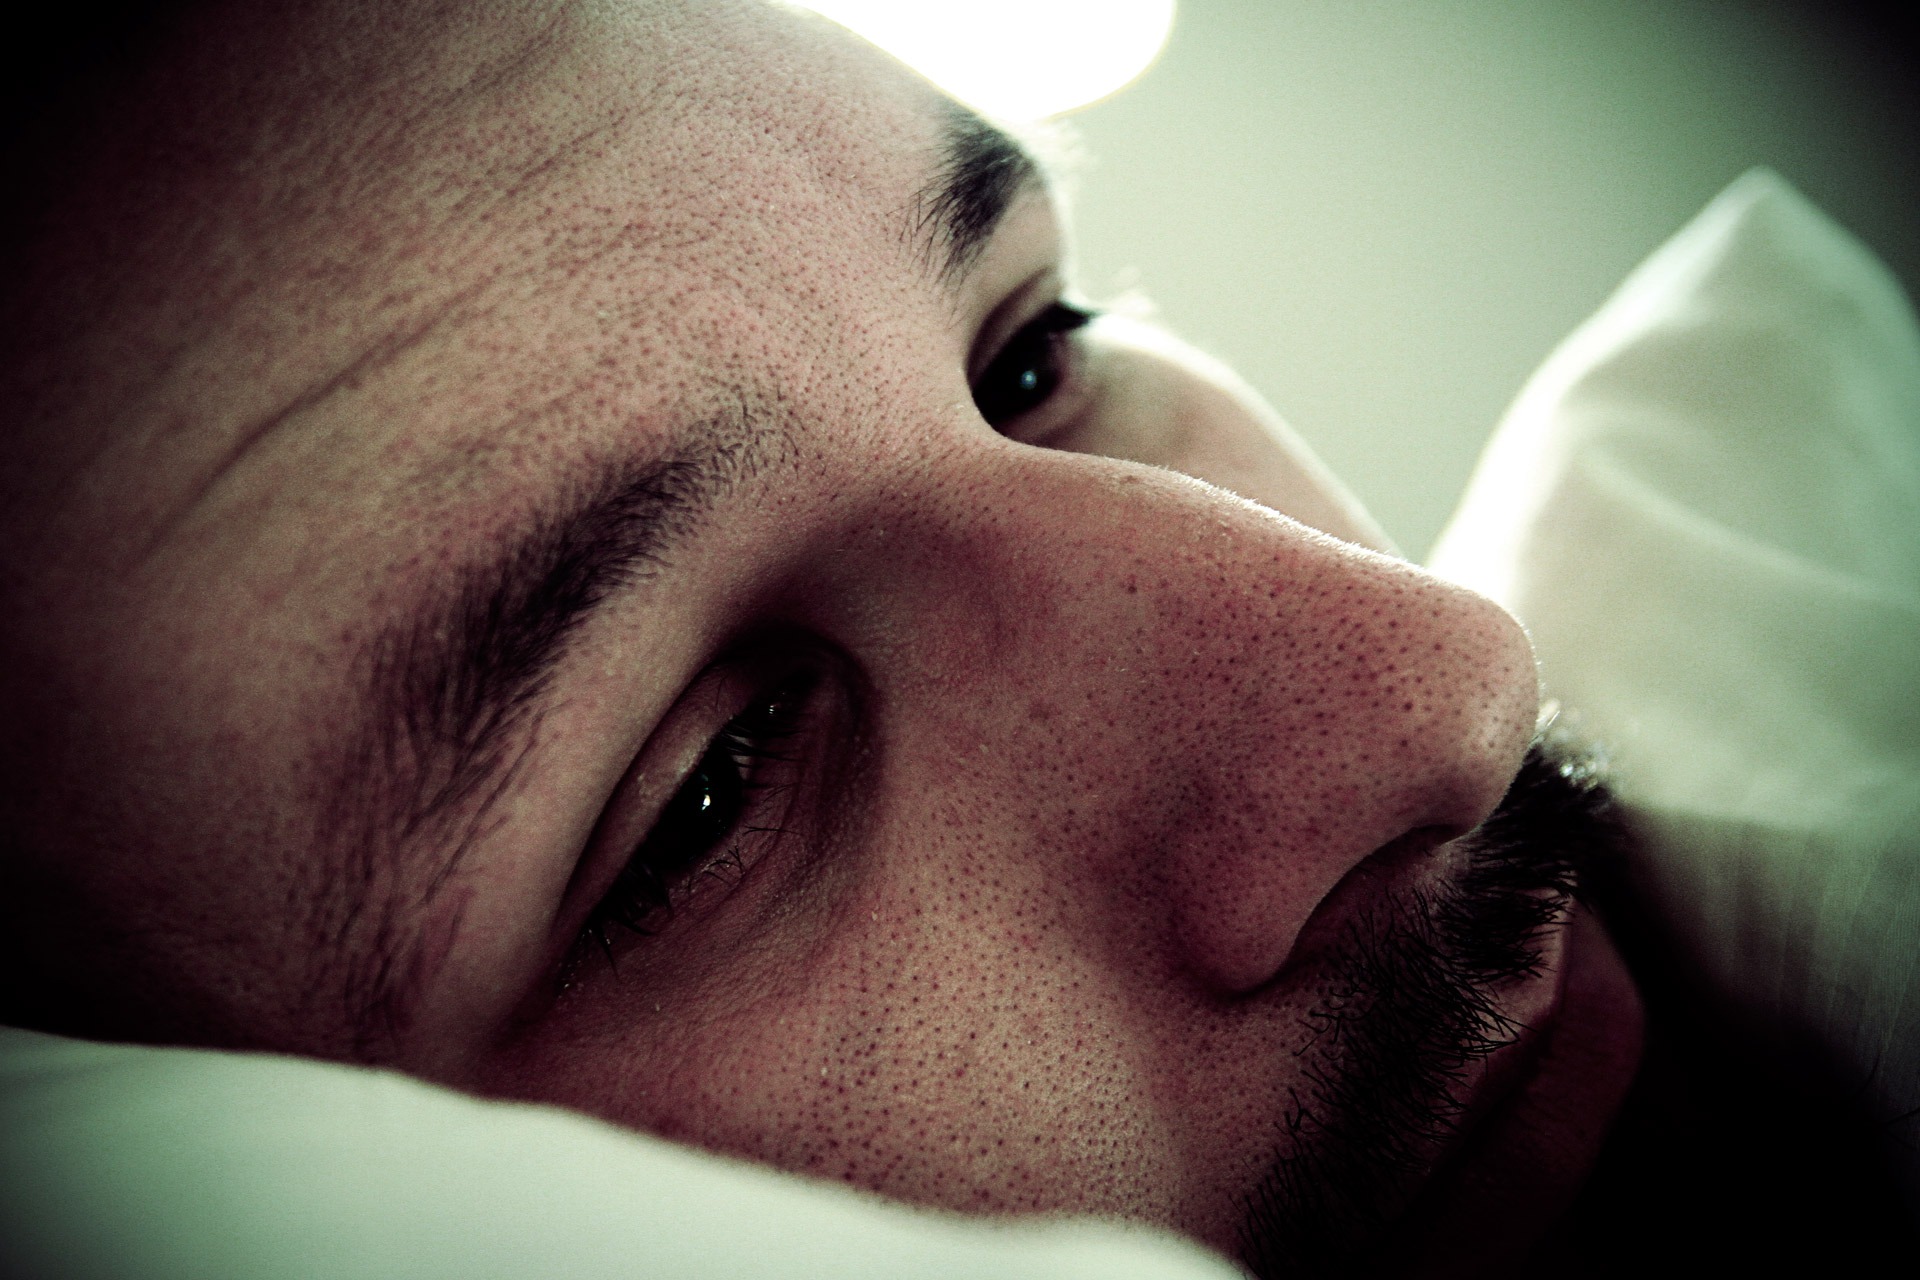
hand, man, person, girl, woman, photography, male, sadness, portrait, child, ear, facial expression, lip, smile, mouth, close up, human body, sad, face, nose, infant, eye, head, skin, beauty, gloomy, organ, emotion, somber, depression, depressed, interaction, sense, portrait photography